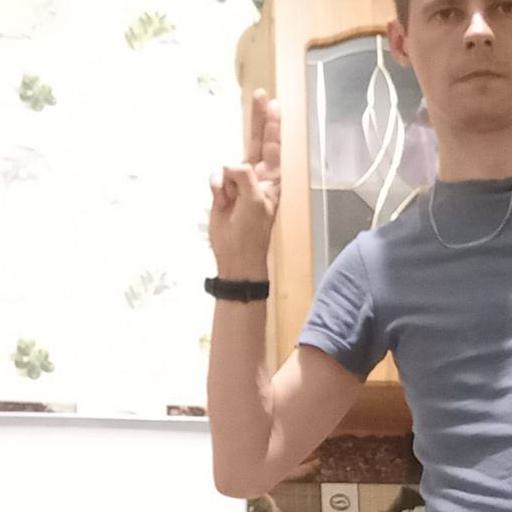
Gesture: two_up